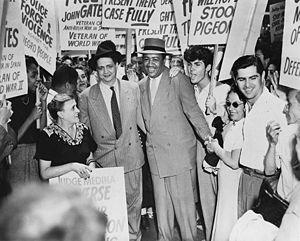
L'anarchisme criminel ou anarchie criminelle désigne, en droit criminel de plusieurs juridictions des États-unis, la doctrine selon laquelle le gouvernement légal devrait être renversé par la violence ou tout autre acte criminel.
Benjamin J. "Ben" Davis était un homme politique afro-américain. Sympathisant du communisme, il fut élu au New York City Council en 1943, en tant que représentant du quartier de Harlem. Après la Seconde Guerre mondiale, il dut faire face à une opposition grandissante en dehors de Harlem, et en 1951, il fut emprisonné pour une durée de cinq ans pour avoir violé le Smith Act. À l'instar d'autres hommes politiques afro-américains comme Adam Clayton Powell Jr., Davis a joué un rôle de premier plan dans le Mouvement des droits civiques et dans le montée progressive de l'influence des populations noires en politique.